Edward Hornor Coates

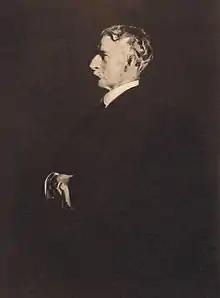
"Portrait of Edward Hornor Coates, 10th President P.A.F.A.", a 1912 portrait of Coates by John McLure Hamilton

Thomas Eakins became director of the school at PAFA in 1882, and Coates became chairman of instruction (and Eakins' superior) the following year. Coates commissioned "The Swimming Hole" from Eakins in 1884 as a work to be added to PAFA's permanent collection, only later to exchange it for the artist's "Singing the Pathetic Song" (1881). The nudity of the men in "The Swimming Hole" was unlikely to have bothered Coates, he and Eakins served as PAFA's representatives overseeing Eadweard Muybridge's photographic studies of the human body in motion. But most of the men in Eakins' painting were PAFA students, and having students pose nude for an instructor was contrary to PAFA policy. In January 1886, when Eakins had a male model remove his loincloth before either a female class or a mixed male-and-female class – also contrary to PAFA policy – Coates wrote him a letter of reprimand. But the incident soon snowballed into a full-blown scandal, with accusations of sexual impropriety (and even incest) against Eakins. Coates requested and received his resignation. Although their friendship was strained, Coates remained a supporter of the artist. When an Eakins client balked at paying for the bas-relief panels "Knitting" and "Spinning", Coates bought them and donated them to PAFA. On 24 January 1890, Coates addressed the Art Club of Philadelphia on "," urging that "what the Academy now needs more than all else,—and it is worthy an eloquent and convincing plea,—is the intelligent interest and sympathetic co-operation of every citizen."